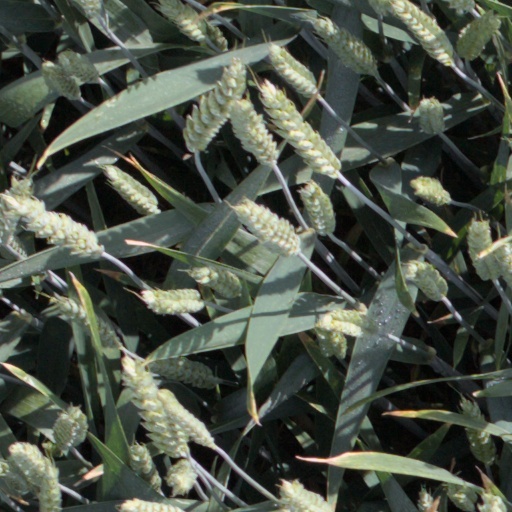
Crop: wheat